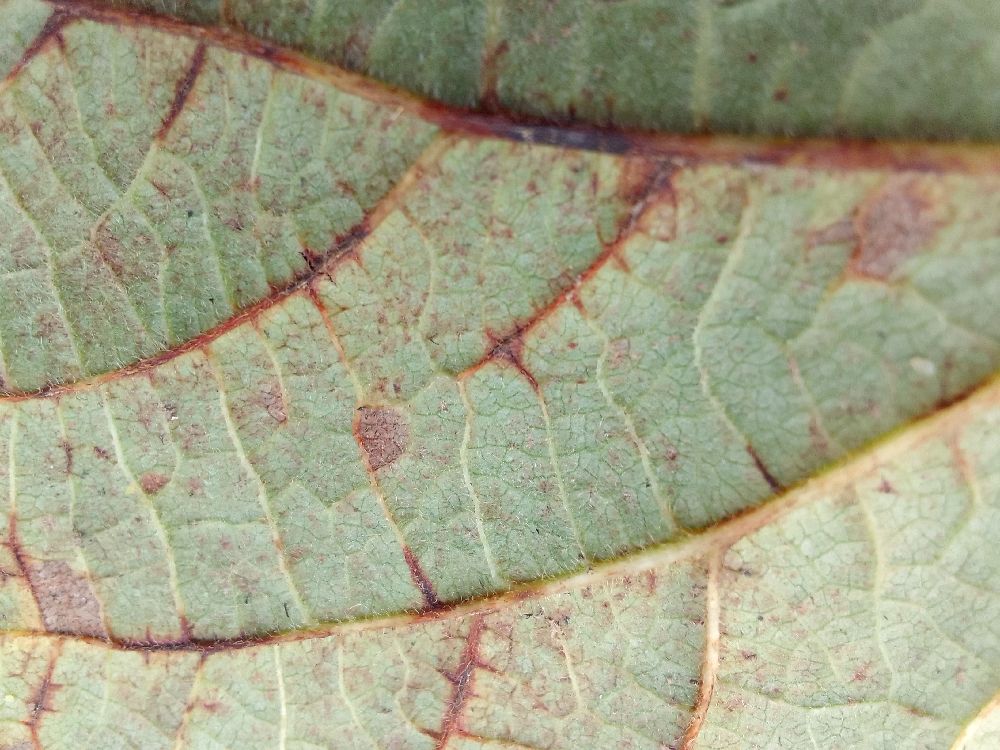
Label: anthracnose